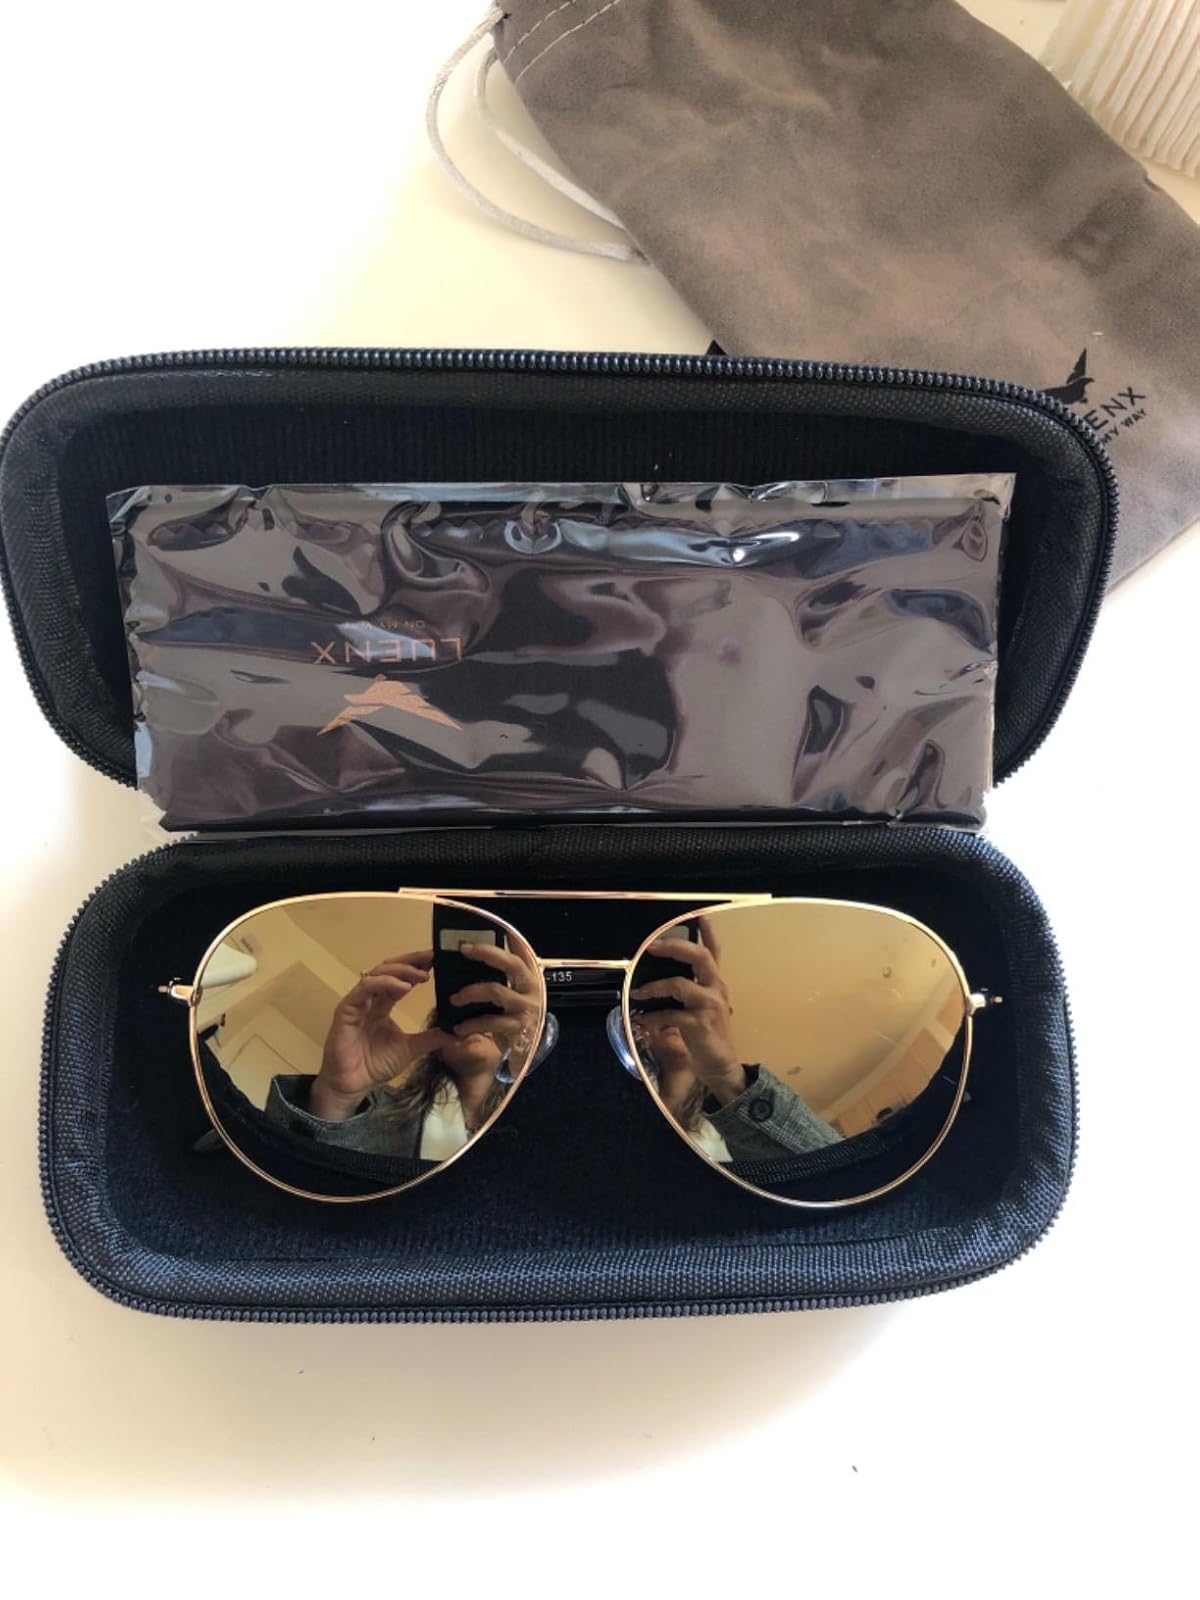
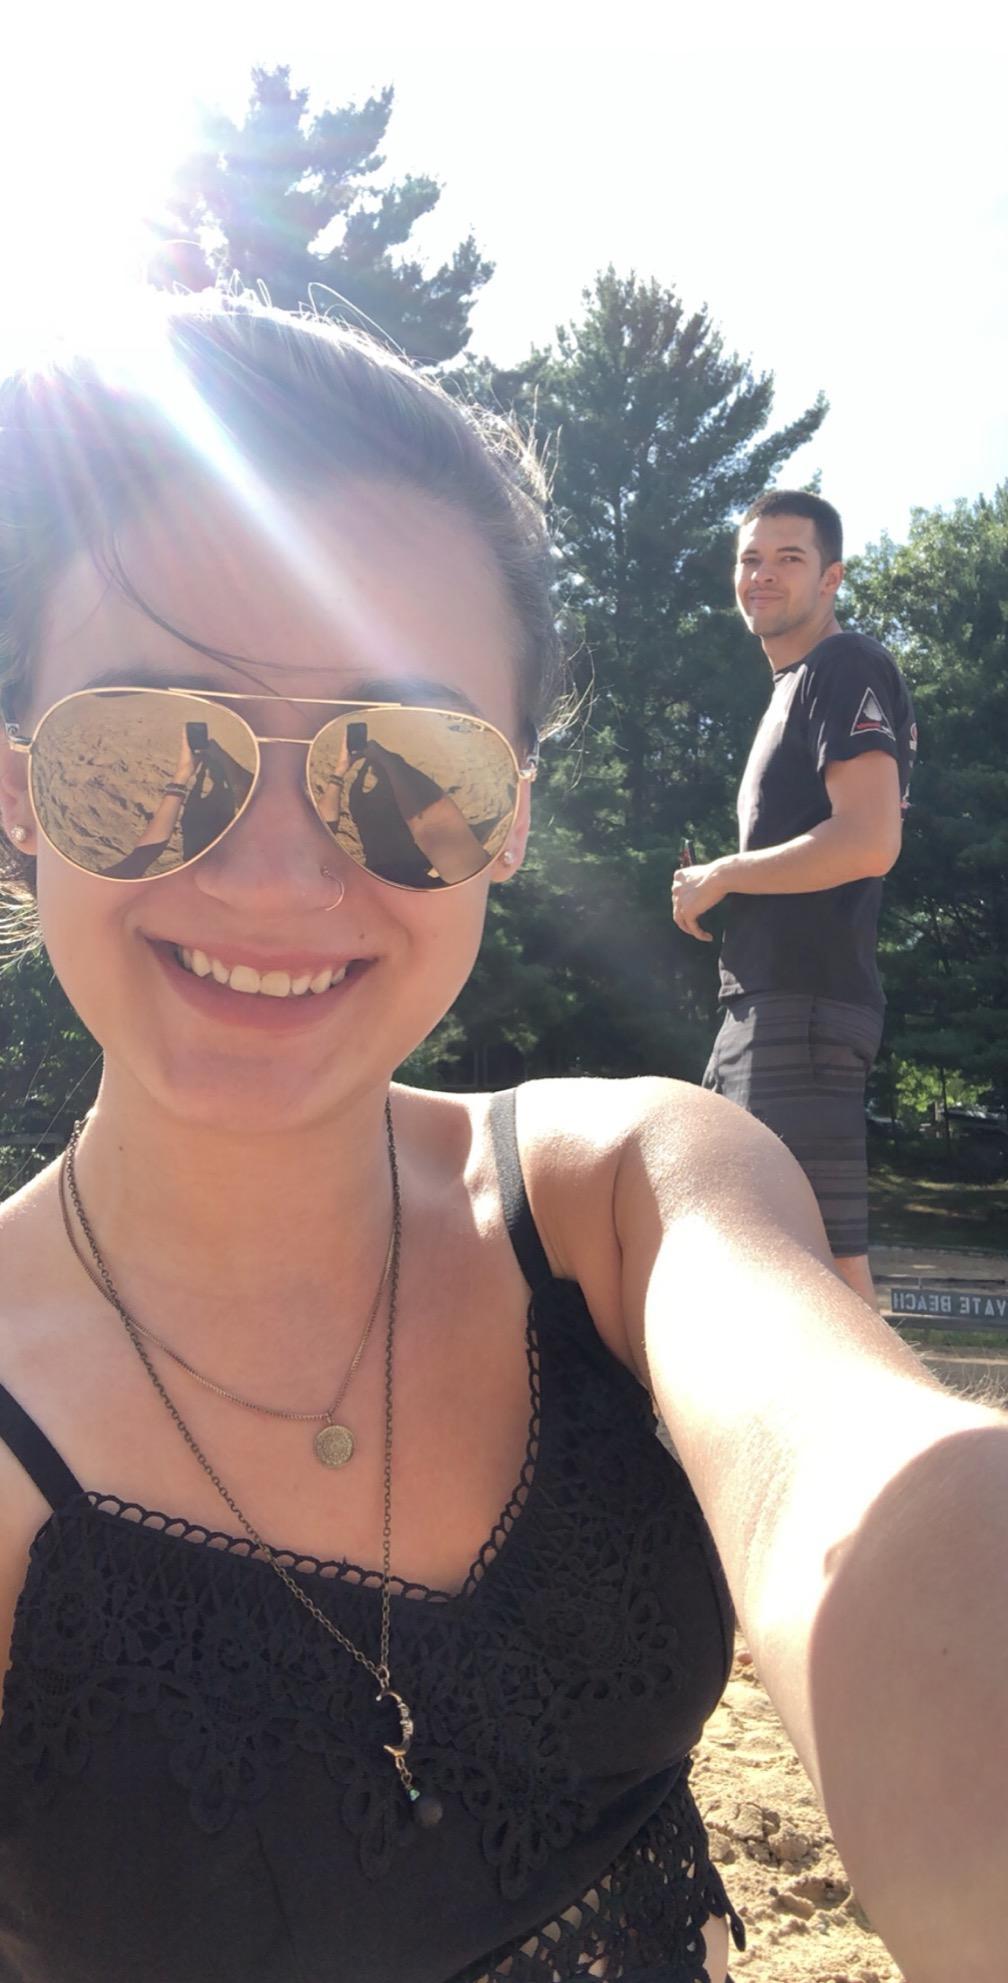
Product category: accessories_sunglasses
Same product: yes